East Aurora, New York

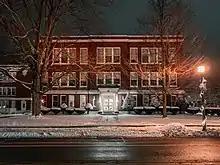
East Aurora Middle School from Main Street

Main Street in East Aurora is lined with a variety of specialty shops, restaurants, churches, municipal buildings and carefully preserved homes. Businesses include The "East Aurora Advertiser", the community newspaper since 1872, which has occupied its Main St. office for more than 100 years. On Riley Street sits the East Aurora Classic Rink, which was created by the Aurora Ice Association. The rink’s components such as the boards, glass and refrigeration system were purchased by the Aurora Ice Association and is the same equipment used in the 2008 NHL Winter Classic between the Buffalo Sabres and the Pittsburgh Penguins.